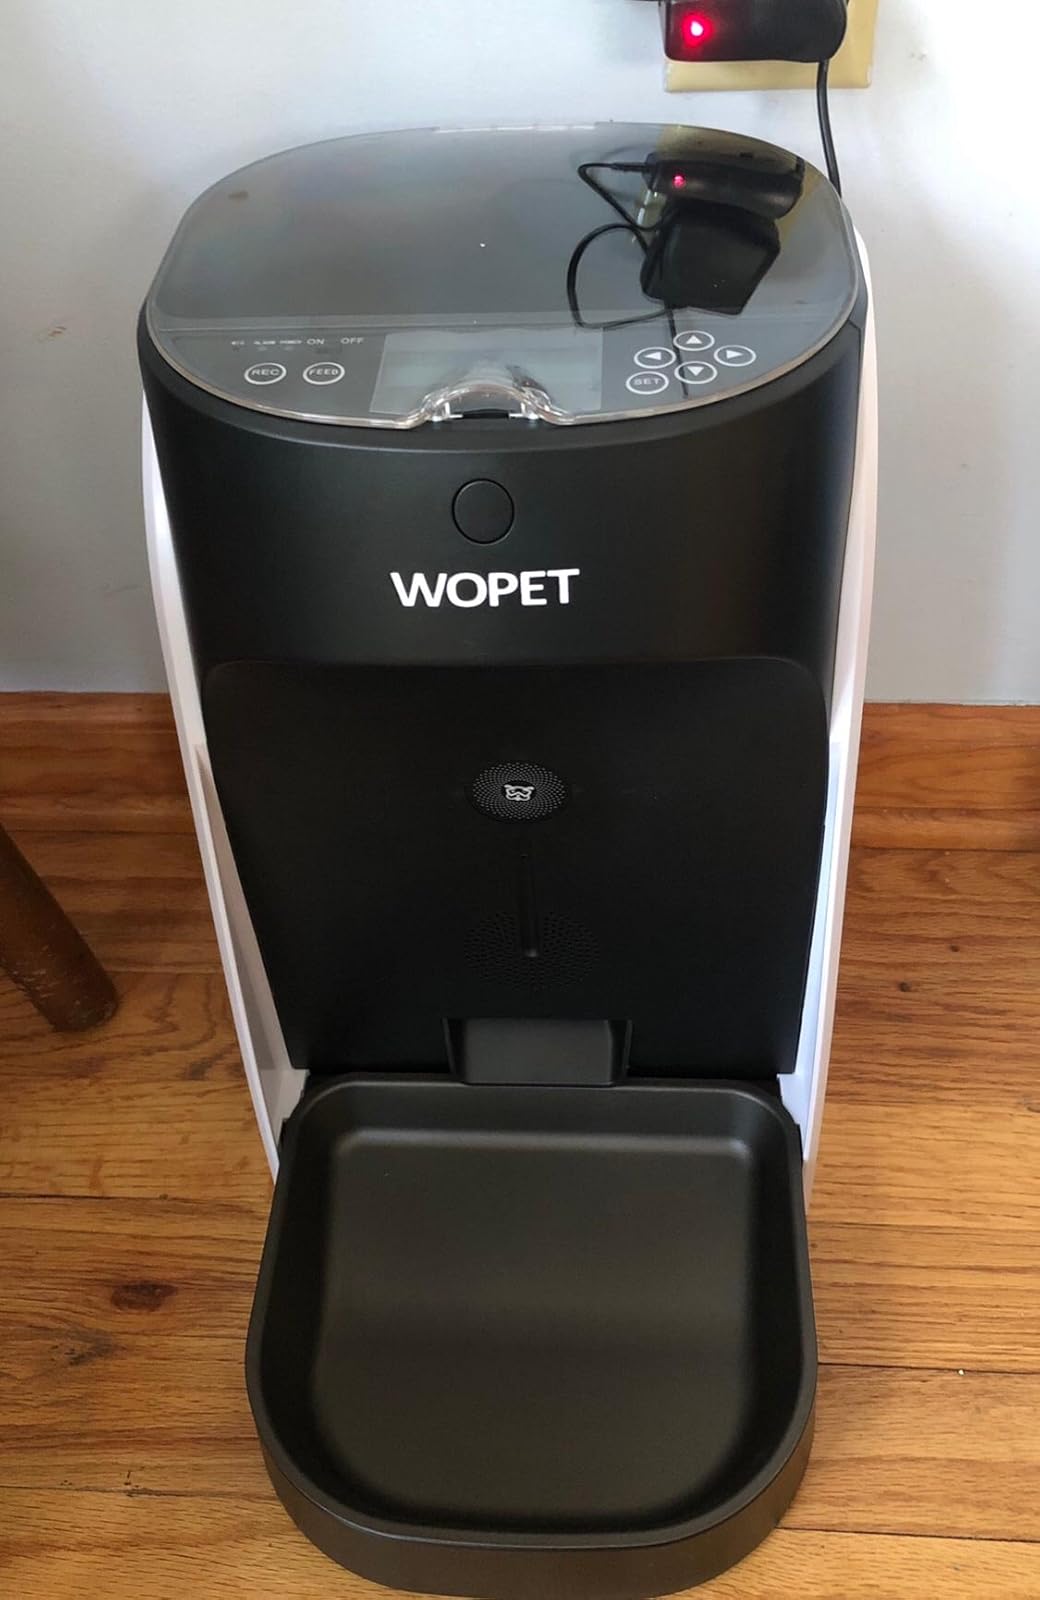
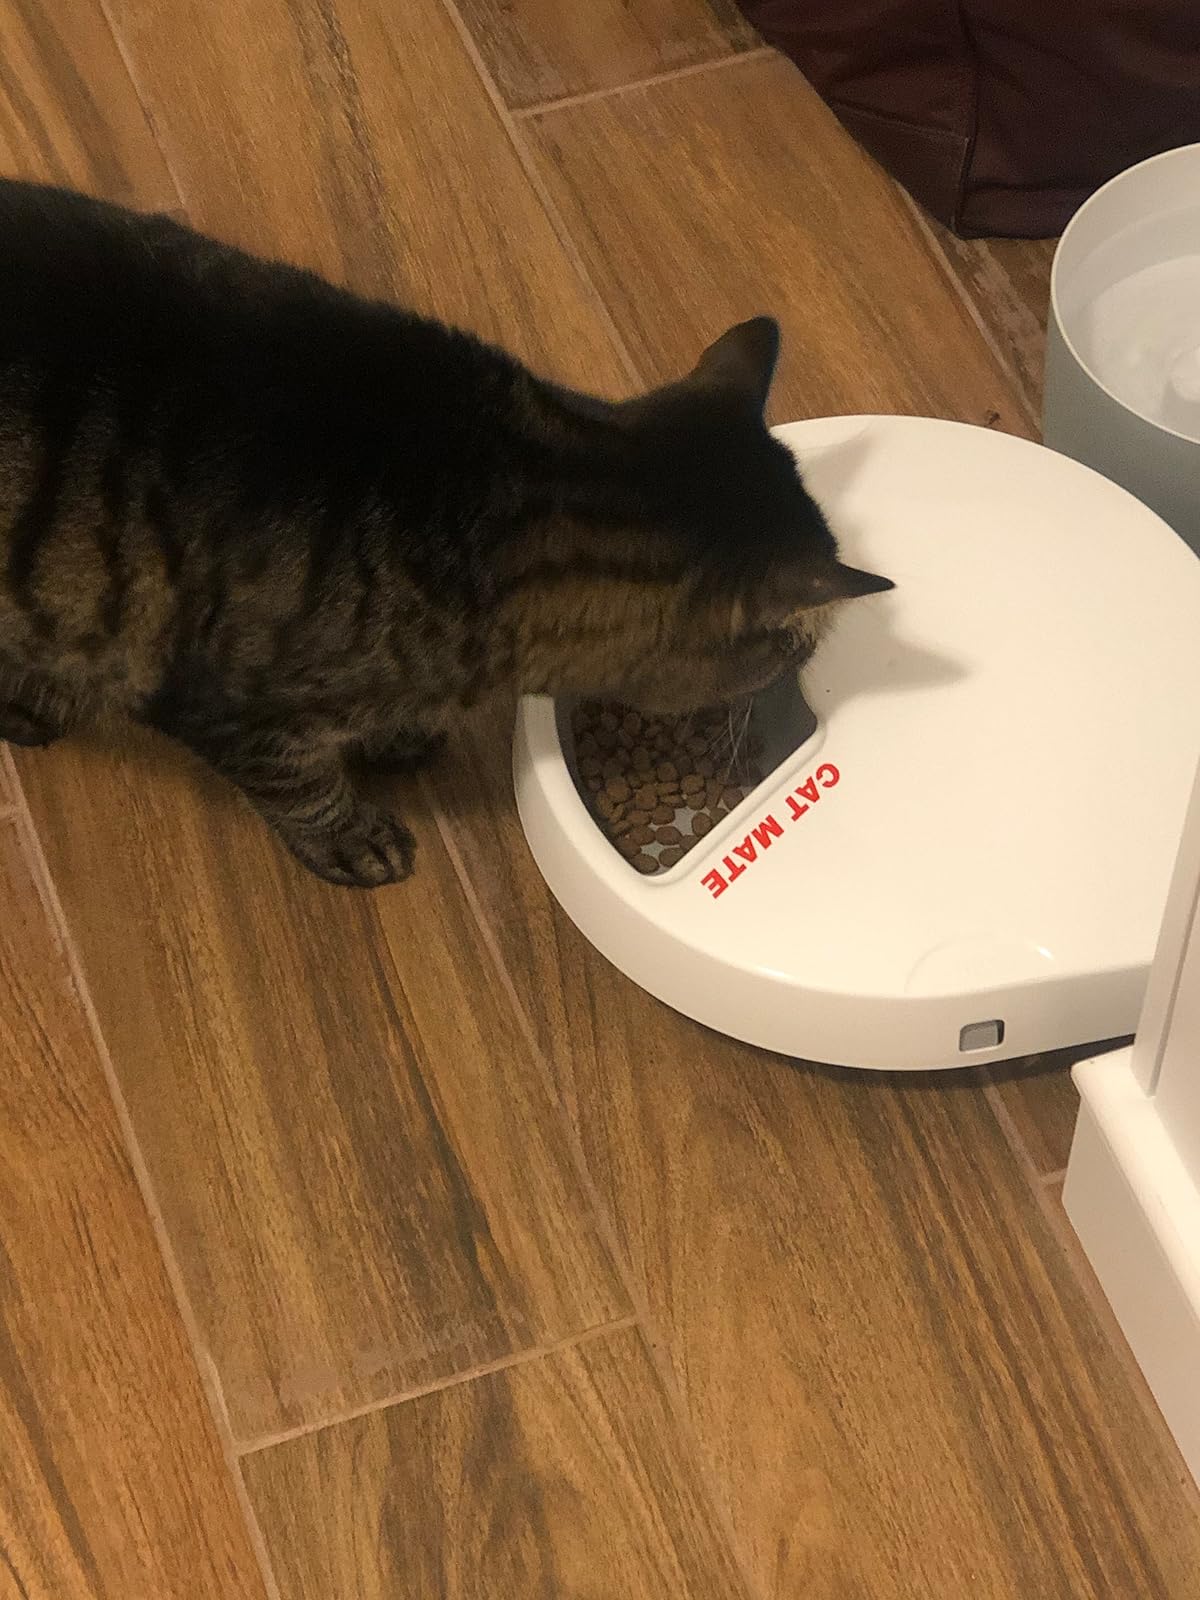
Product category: items_feeder
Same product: no